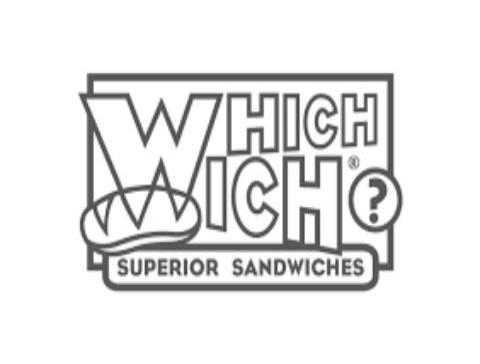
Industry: Food